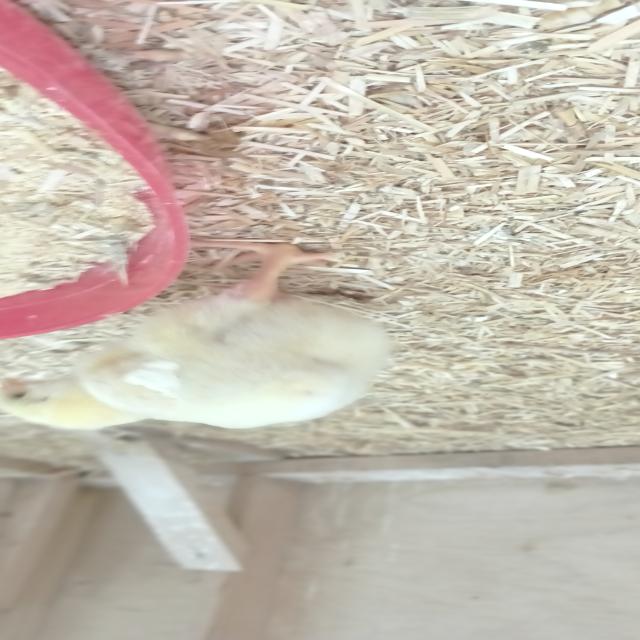
Weight: 193 g